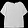
Label: Shirt